Mazhai

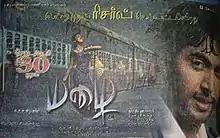
Theatrical release poster

Mazhai is a 2005 Indian Tamil-language romantic action film directed by Rajkumar in his debut. It is a remake of the 2004 Telugu film "Varsham", and stars Ravi Mohan (credited as Jayam Ravi) and Shriya Saran, while Vadivelu, Kalabhavan Mani and Rahul Dev play supporting roles. The film's music is composed by Devi Sri Prasad with cinematography by Rajesh Yadav and editing by Anthony. The film was released on 30 September 2005.